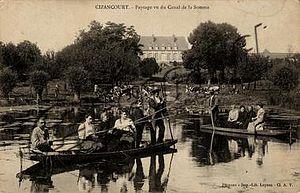
Carte postale des marais de Cizancourt datant des années 1930.
Cizancourt est une commune française située dans le département de la Somme en région Hauts-de-France.